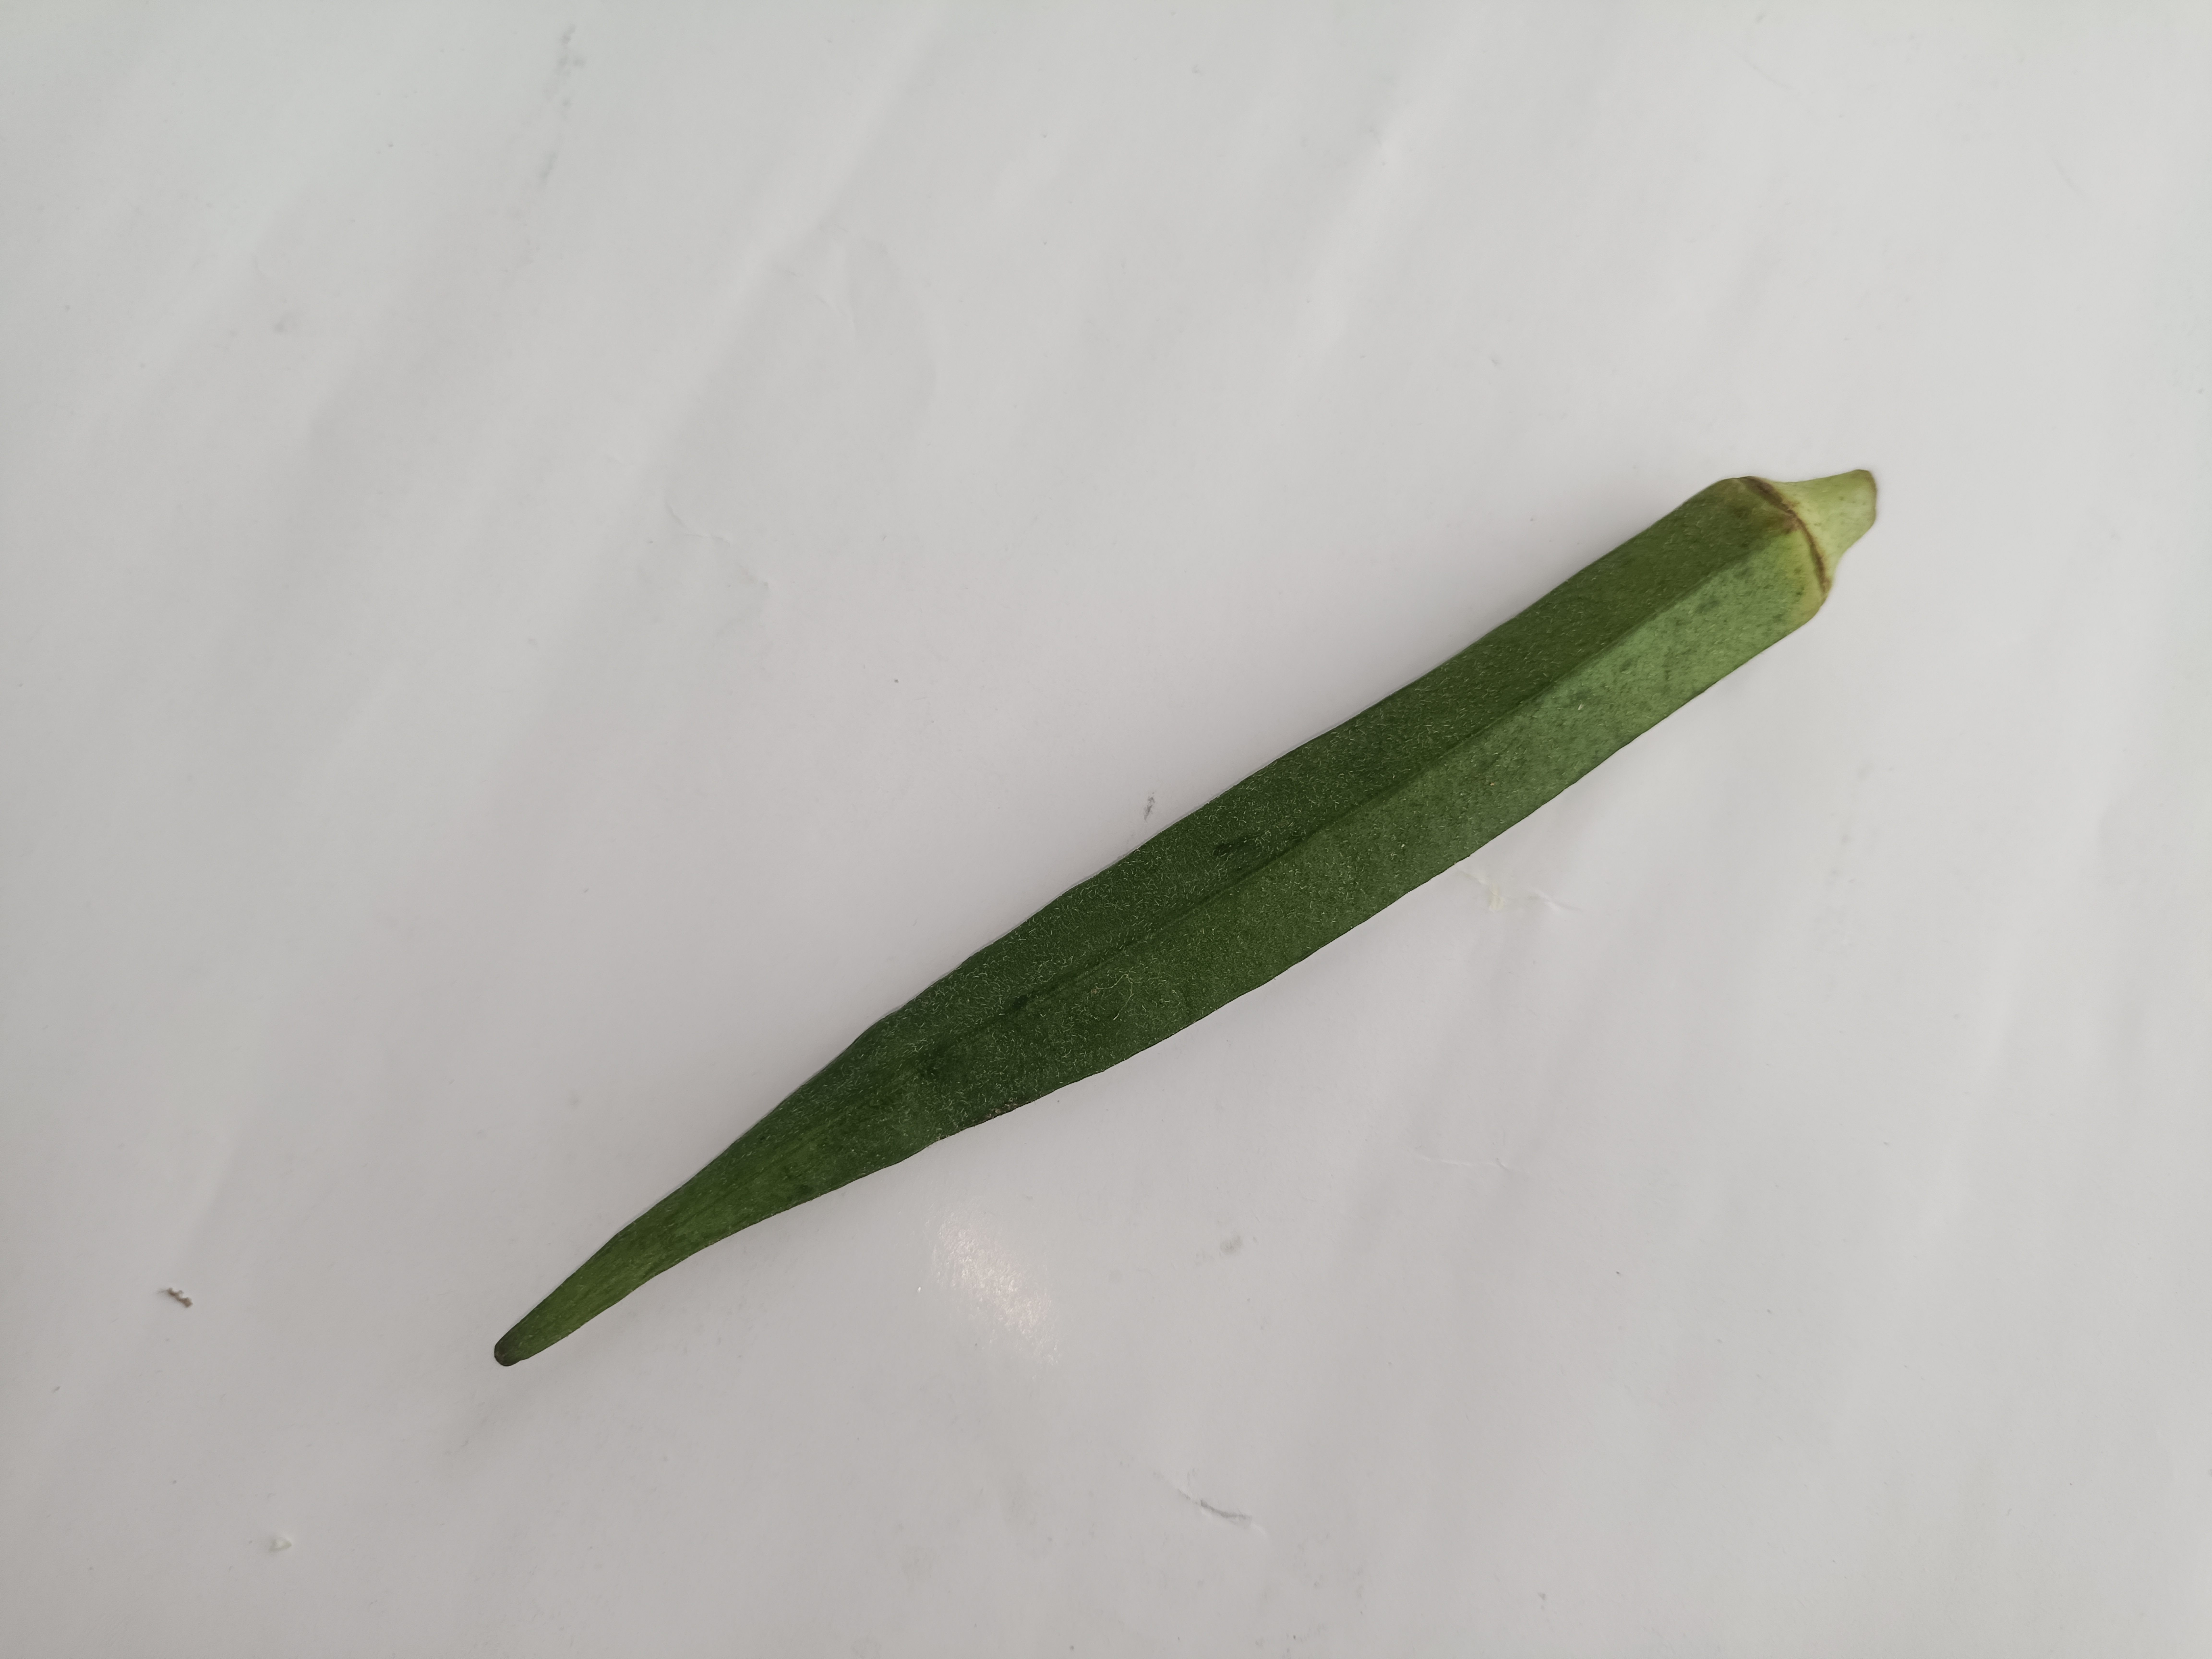
Label: Abelmoschus esculentus